Rockingham County, North Carolina

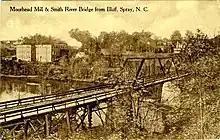
Morehead Mill in Spray, c. 1911

Prior to European colonization, the area eventually comprising Rockingham County was inhabited by Cheraw/Saura Native Americans. In the 1600s they inhabited several small settlements along the Dan River, though around 1710 they migrated towards South Carolina. Between 1728 and 1733, the Dan River Valley in the Granville District was surveyed by William Byrd II as part of efforts to delineate the North Carolina-Virginia border. He soon thereafter purchased 20,000 acres of the land, which he described as the "Land of Eden" to attract prospective farmers. The region's first white settlers came from Pennsylvania, New Jersey, Maryland, and Virginia and were of German, English, Scottish, and Irish descent. Some had wealthy backgrounds, but most were poor. Some local white men served in militias during the American Revolutionary War. American troops under General Nathanael Greene and British troops under General Charles Cornwallis moved through the area around the time of the Battle of Guilford Court House in 1781.